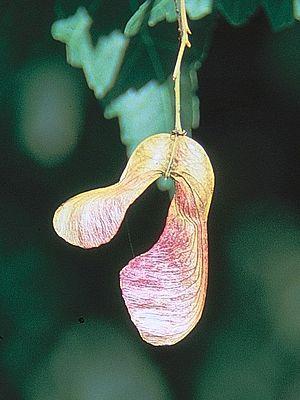
En botanique, la disamare est une samare double, un ensemble de deux akènes jumeaux, équipé chacun d'une ailette membraneuse permettant la dispersion par le vent, par rotation semblable à celle d'un rotor d'hélicoptère.